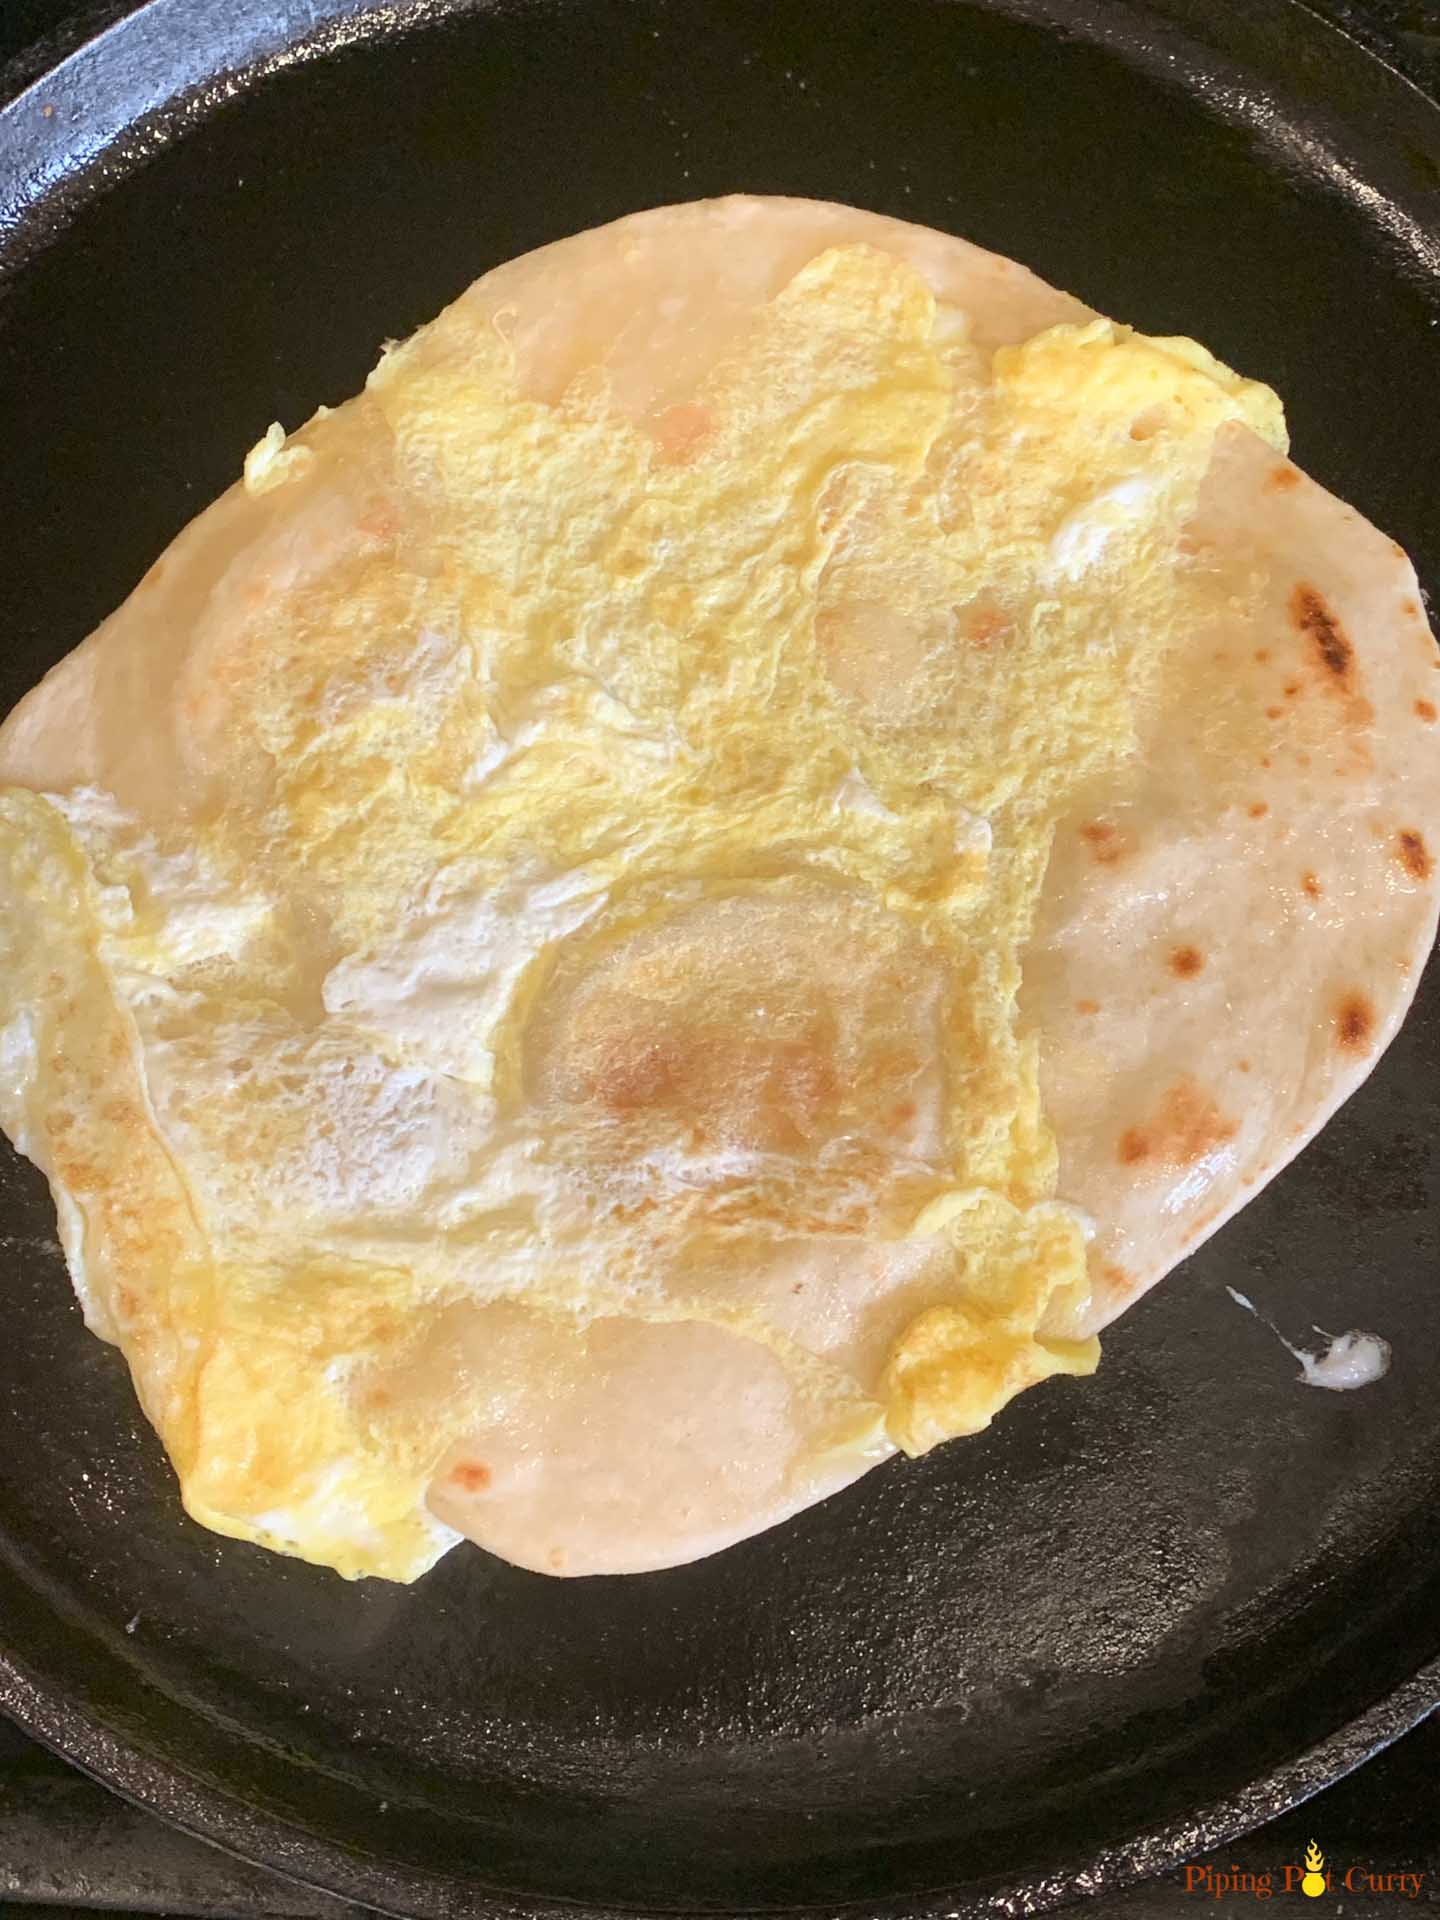
Dish: kaathi_rolls